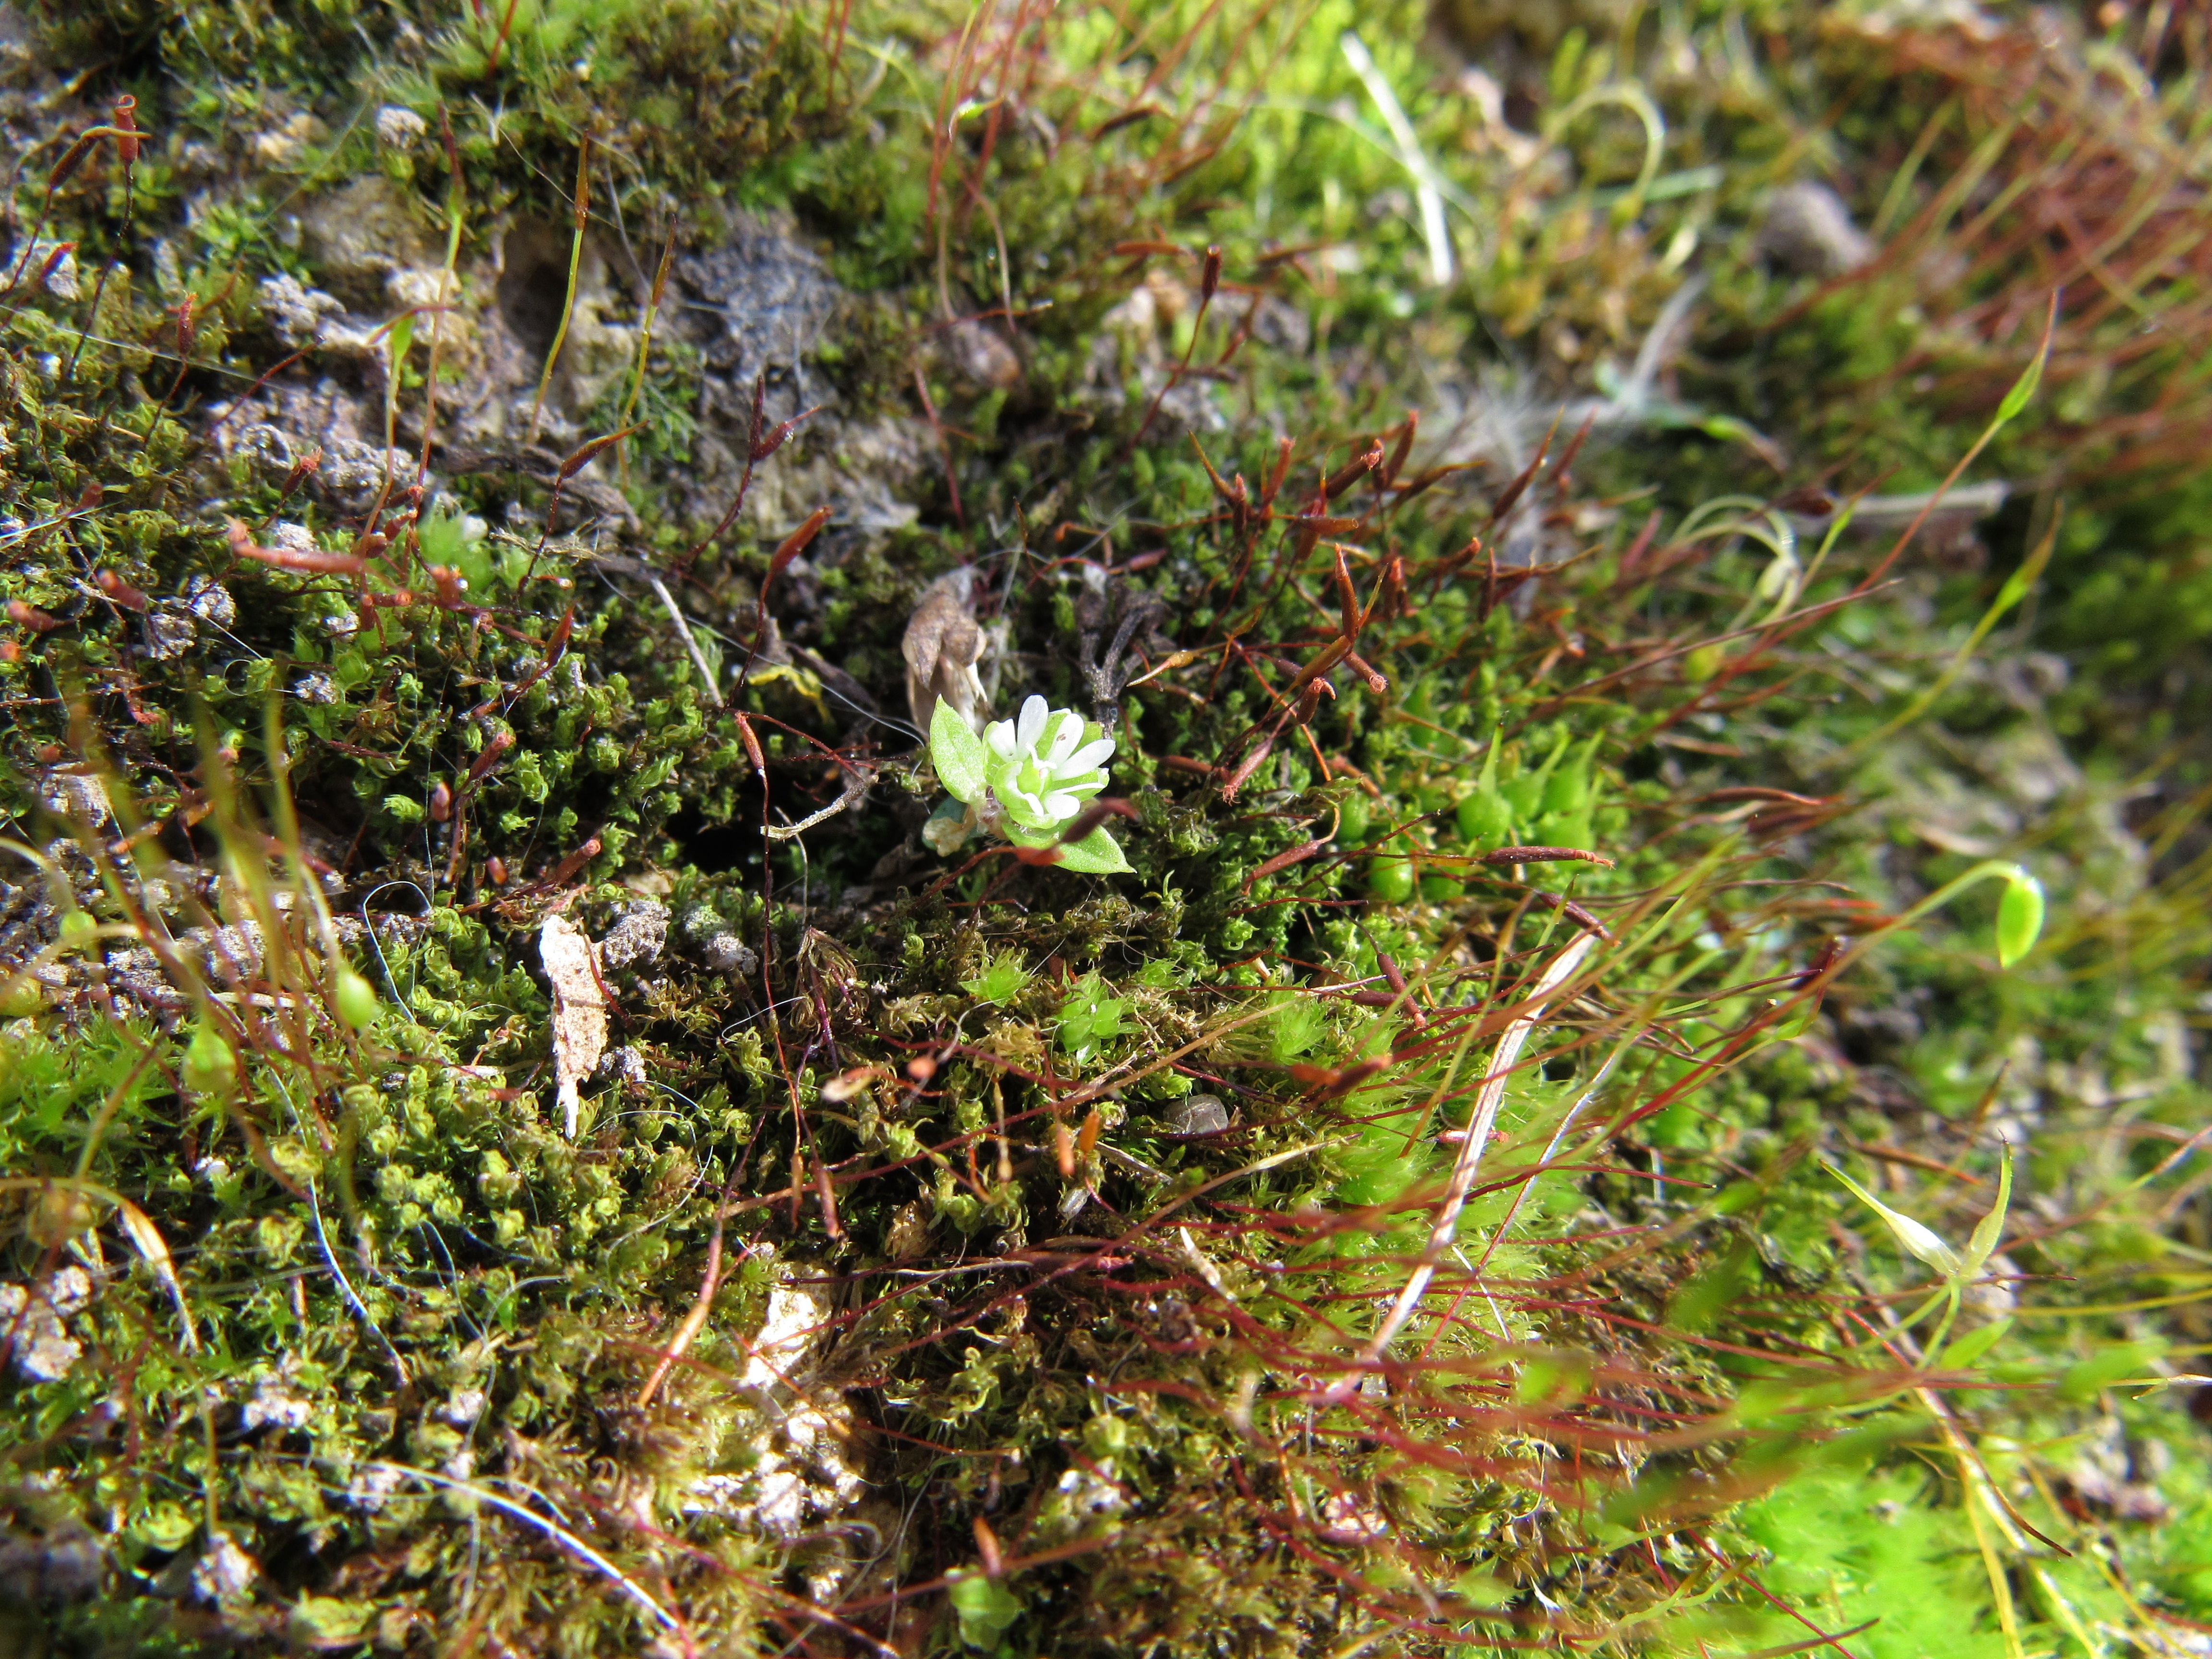
tree, forest, grass, branch, plant, leaf, flower, moss, wildlife, jungle, botany, close, flora, fauna, wildflower, vegetation, shrub, rainforest, woodland, habitat, ecosystem, flowering plant, natural environment, land plant, non vascular land plant, microclimate